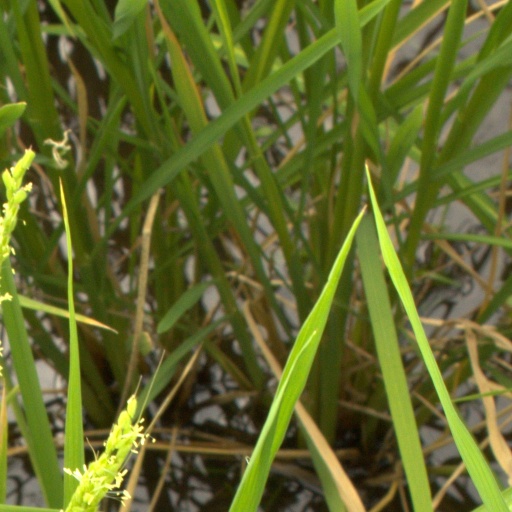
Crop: rice